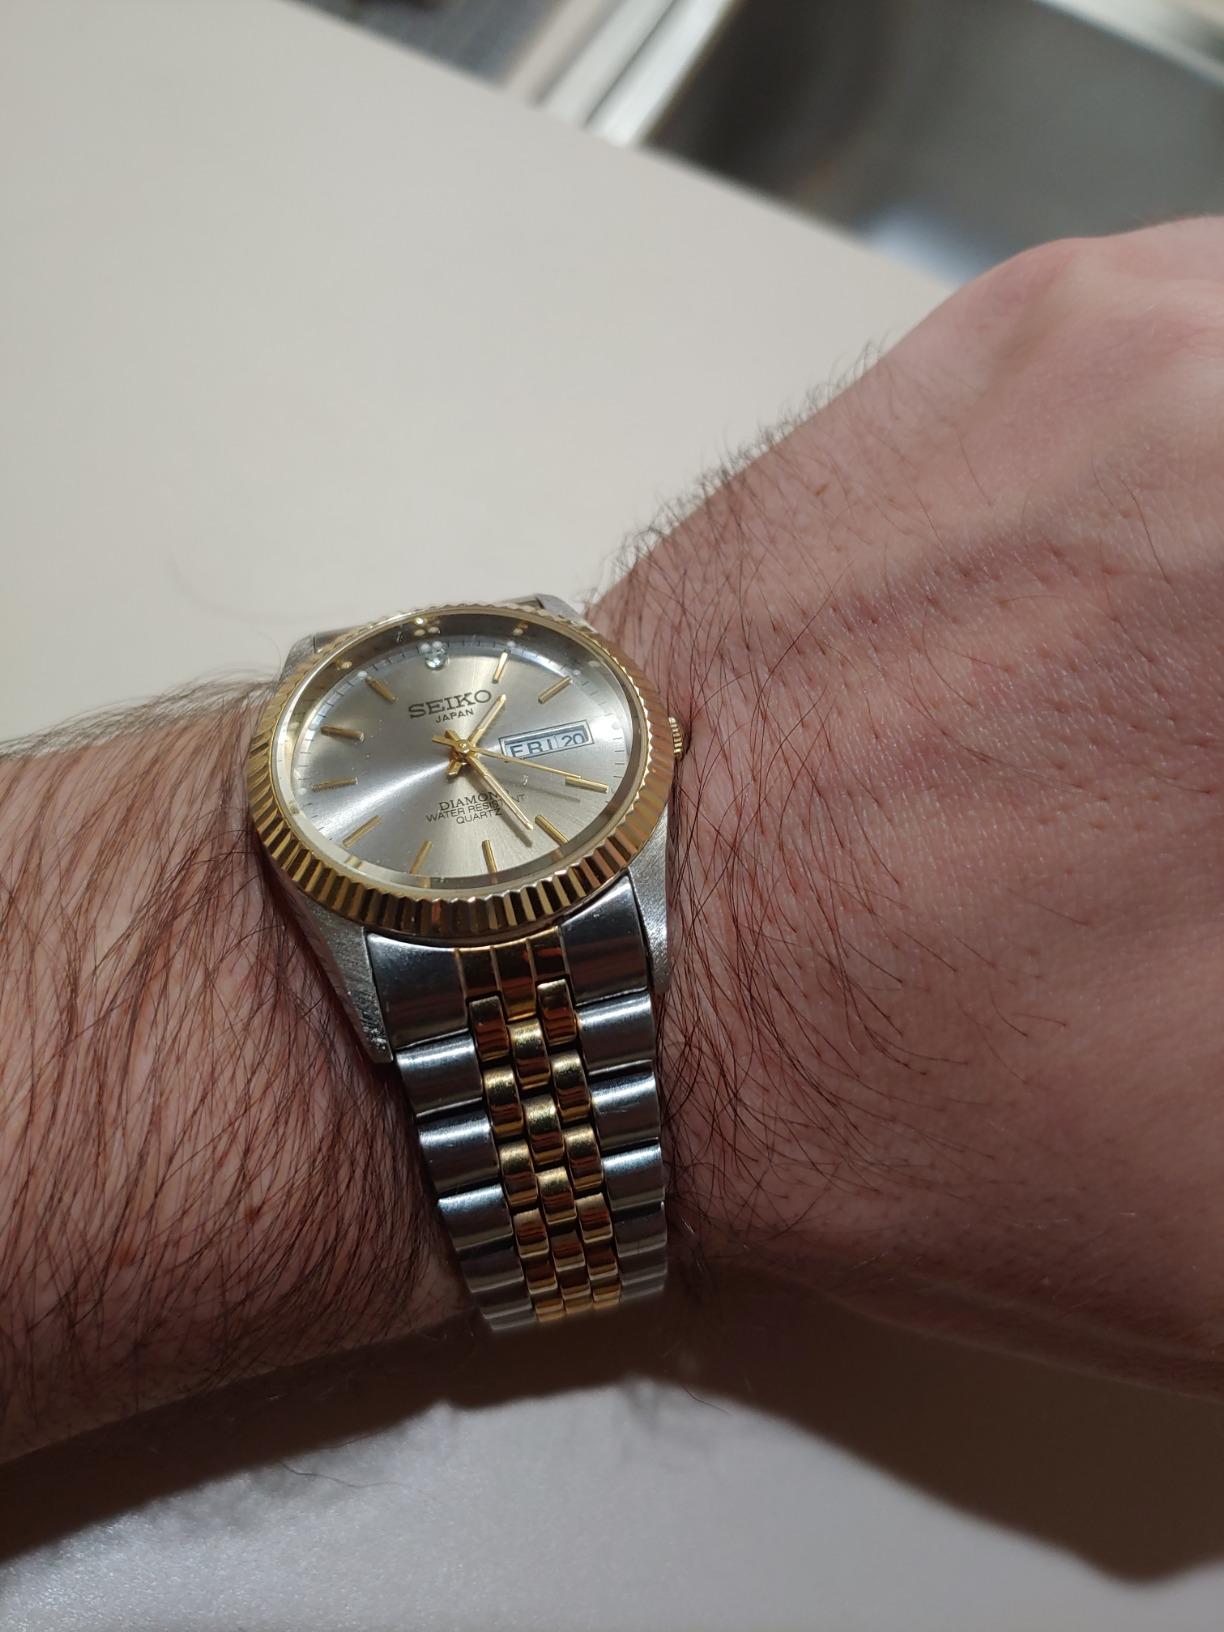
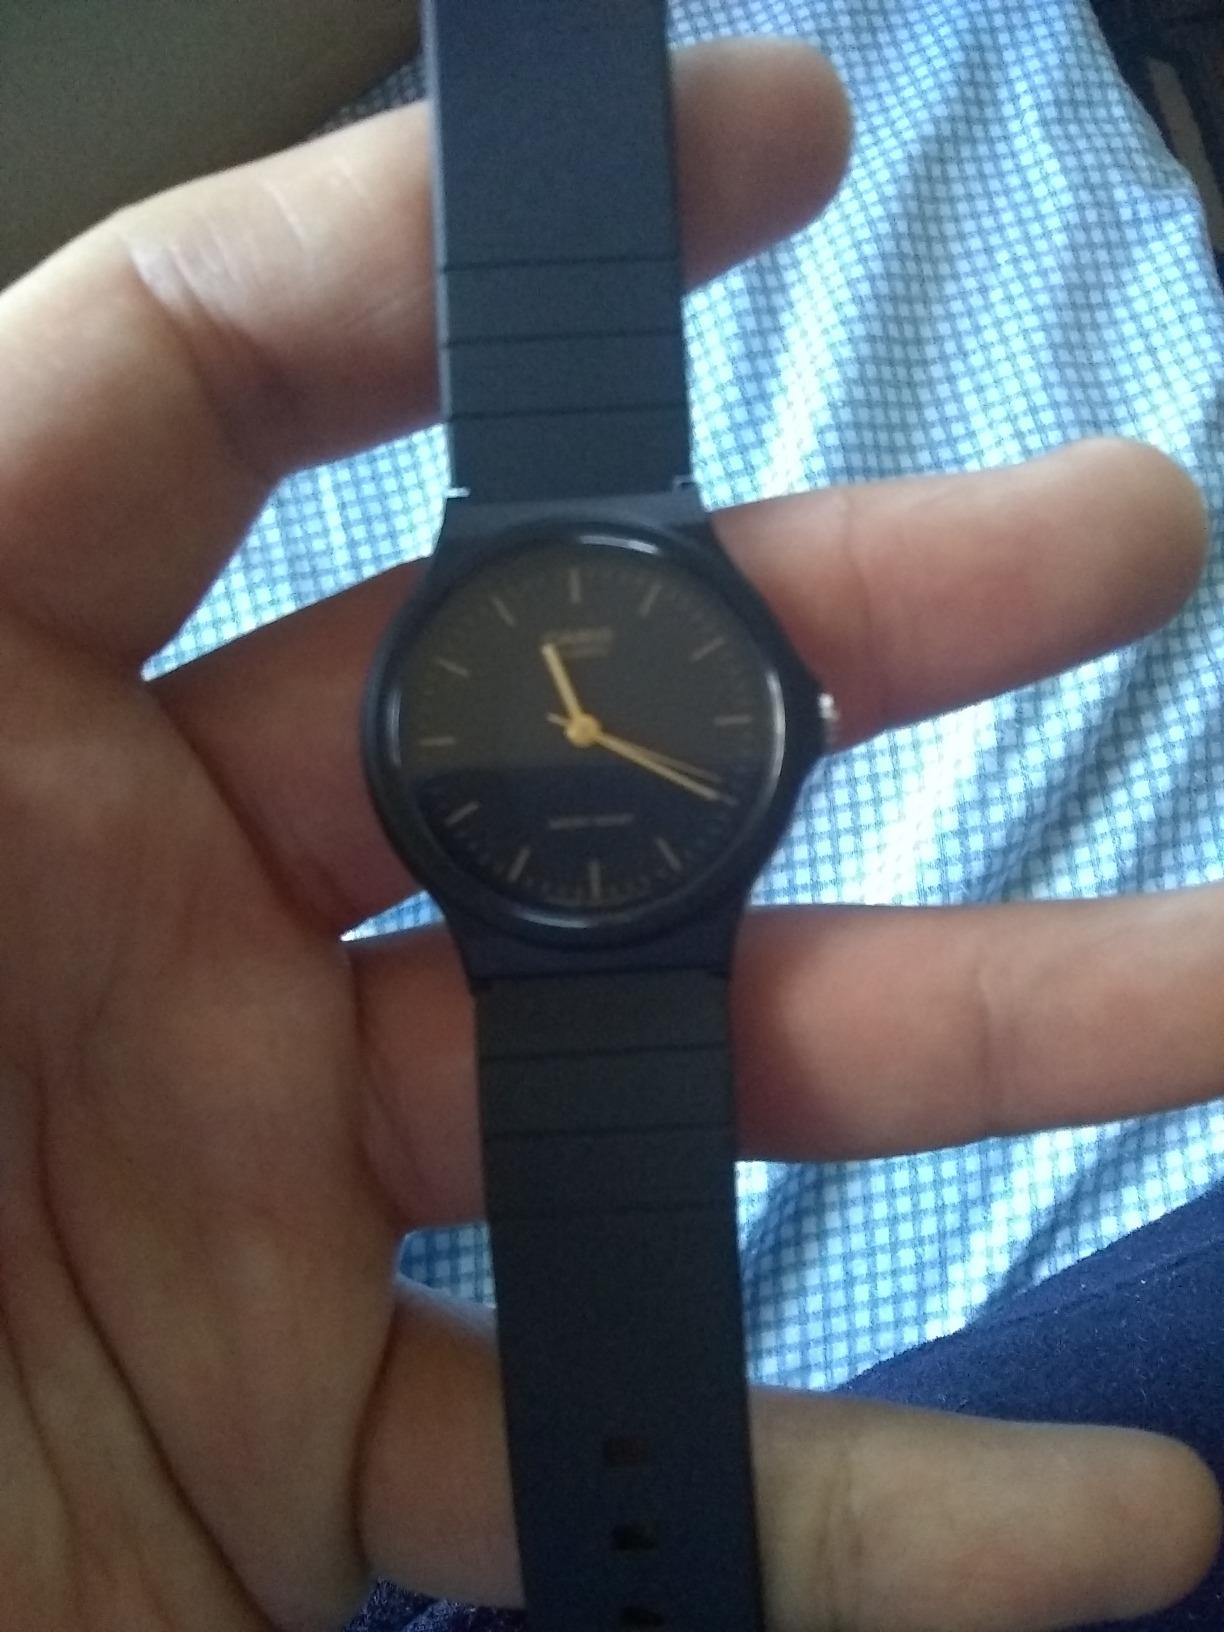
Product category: accessories_watch
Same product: no